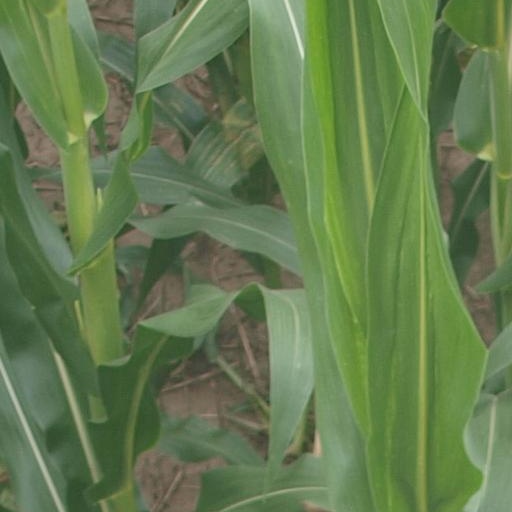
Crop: maize; corn